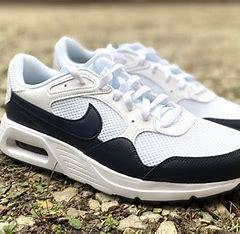
Brand: Nike
Model: Air Max SC